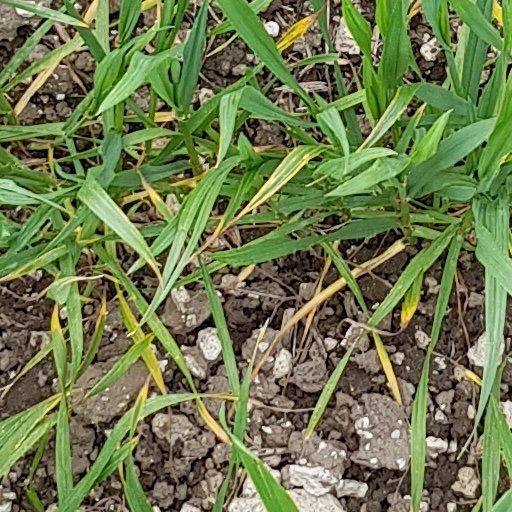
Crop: wheat